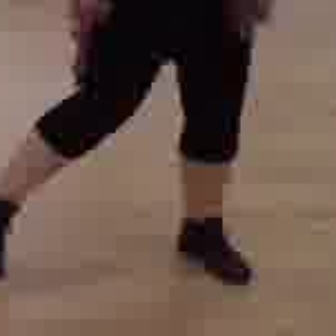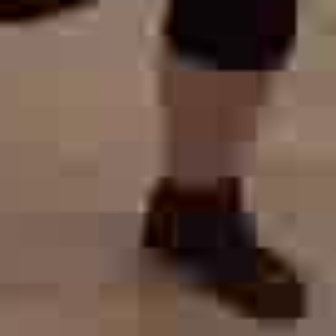
  Please identify the target specified by the bounding box [169,207,247,285] in the first image and locate it in the second image. Return the coordinates in [x_min,y_min,x_max,y_max] format.
Answer: [92,130,260,298]